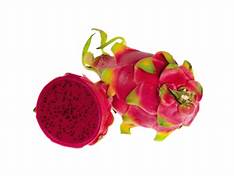
Label: Dragonfruit